Osmo Hänninen

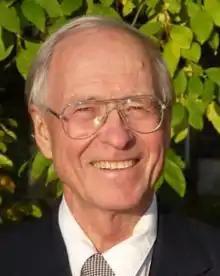
Osmo Hänninen (2009).

Osmo Otto Päiviö Hänninen (born 30 April 1939 in Lahti, Finland) is a Finnish scientist and physiologist, a non-fiction writer, opinion-maker, a supporter of the folk medicine, culture and a humanist. He served as rector of the University of Kuopio, 1981–1984, Vice Rector 1973-78, and was appointed to the first permanent professor post of the university as the Professor of Physiology and acted as the head of the institute 1972-2004. Hänninen also served as an adjunct professor at the University of Turku and the University of Joensuu, (1967–2004 and 1981–2004) and research professor of the Academy of Finland 1980-81.